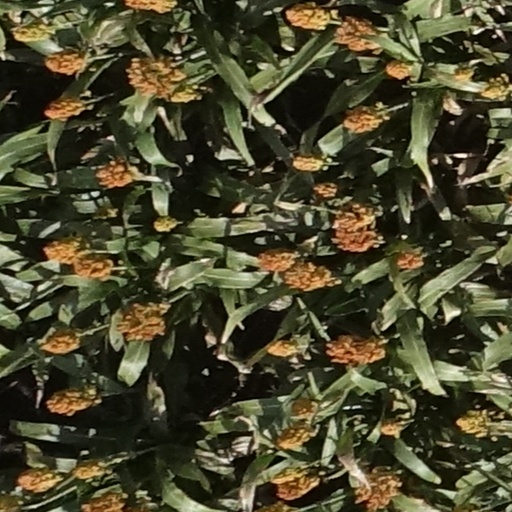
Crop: sorghum